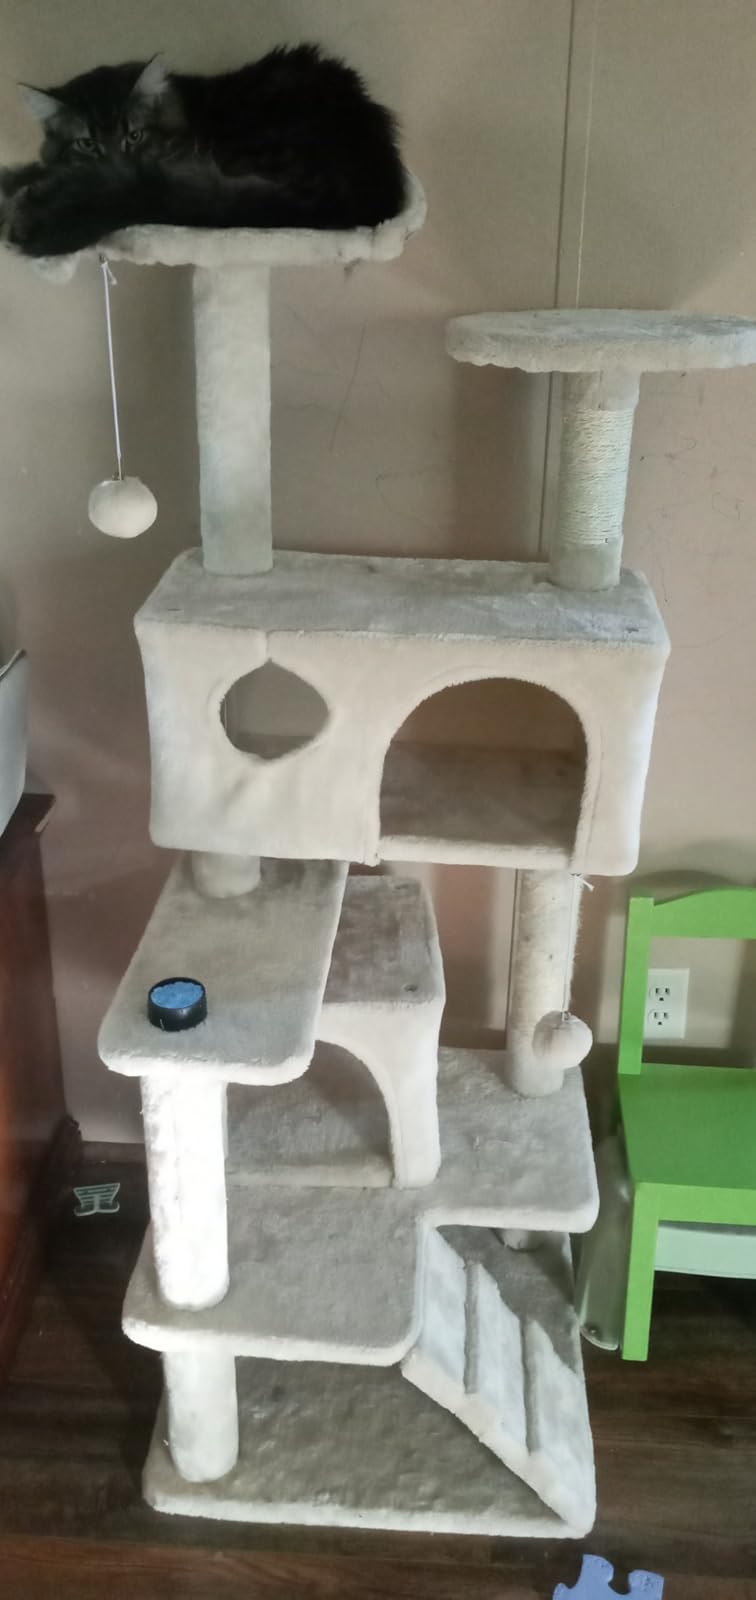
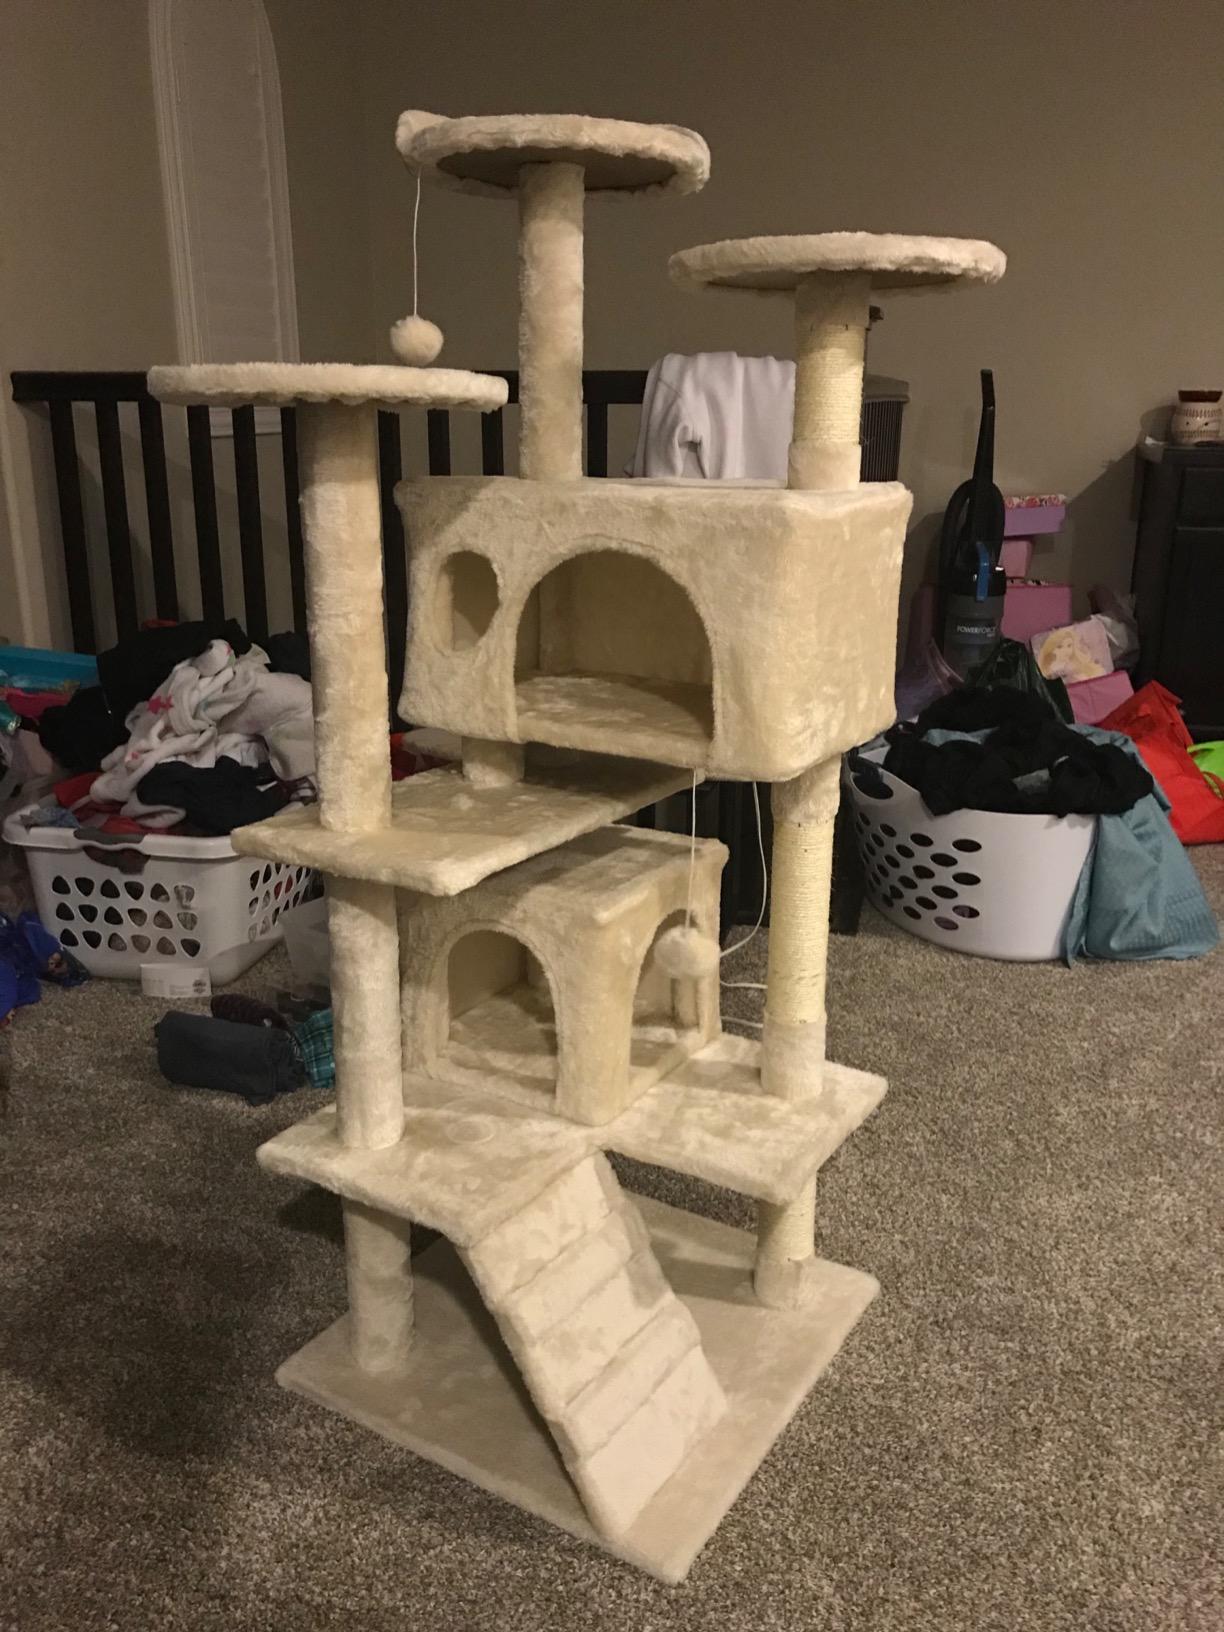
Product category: items_cat tree
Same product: yes